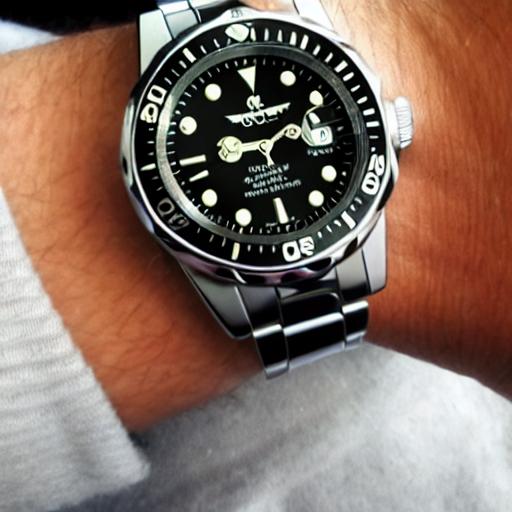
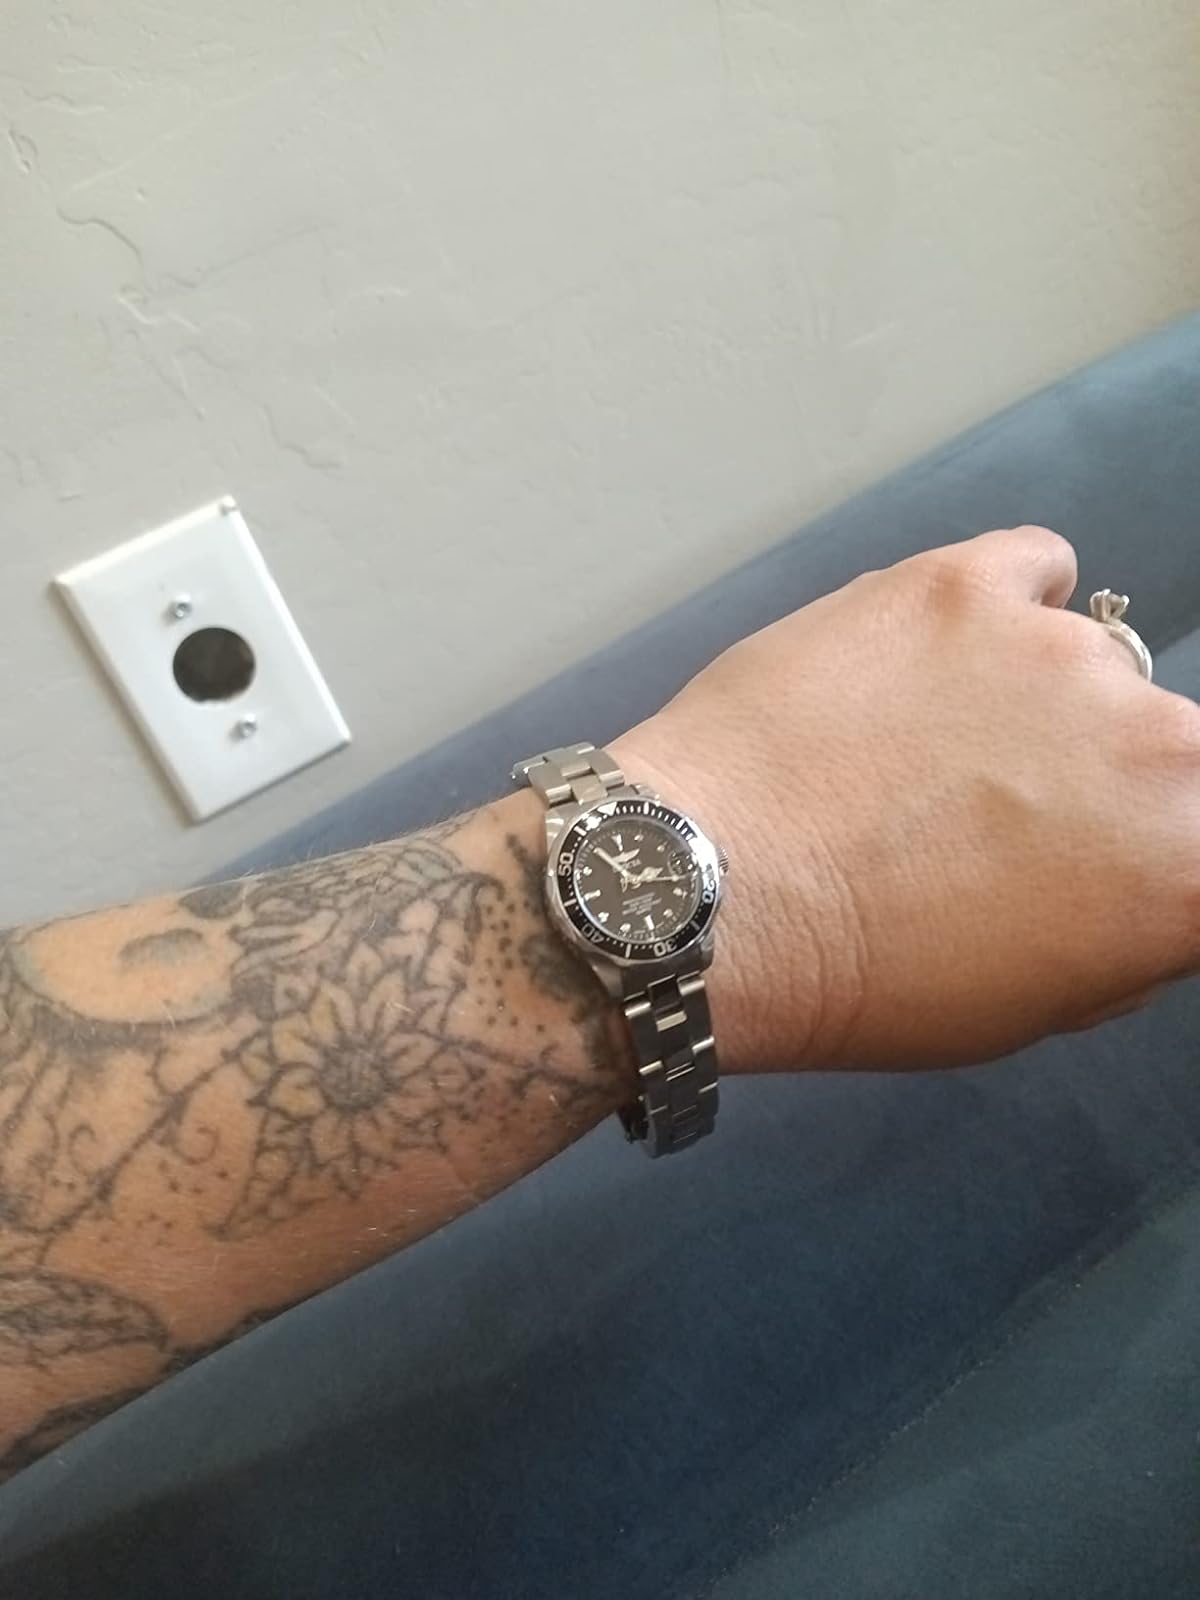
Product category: accessories_watch
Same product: no